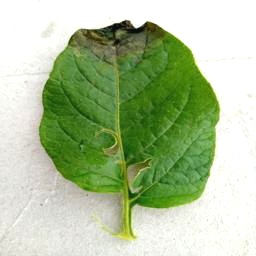
Etiqueta: Late Blight